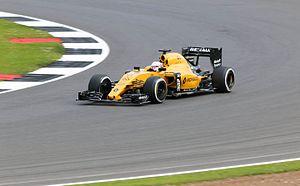
Le Grand Prix automobile de Grande-Bretagne 2016, disputé le 10 juillet 2016 sur le circuit de Silverstone, est la 945ᵉ épreuve du championnat du monde de Formule 1 courue depuis 1950, à l'endroit où s'était disputée aussi la première d'entre-elles. Il s'agit de la soixante-septième édition du Grand Prix de Grande-Bretagne comptant pour le championnat du monde de Formule 1, la cinquantième disputée sur le circuit de Silverstone, et la dixième manche du championnat 2016.